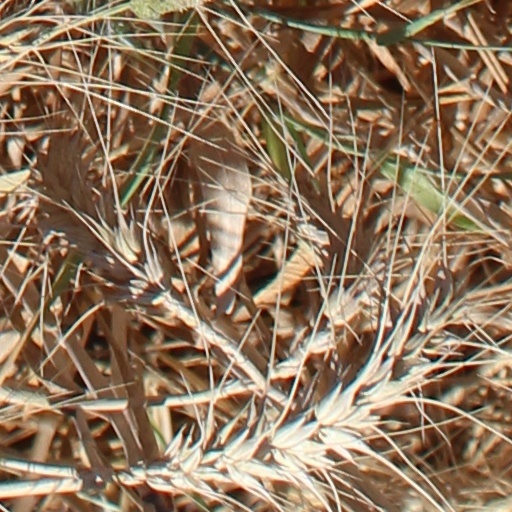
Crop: wheat